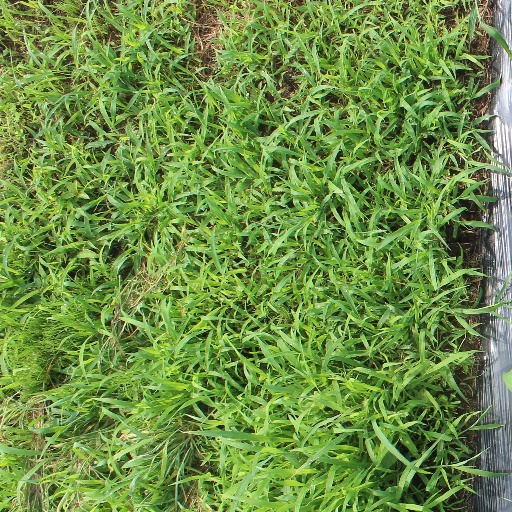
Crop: sorghum